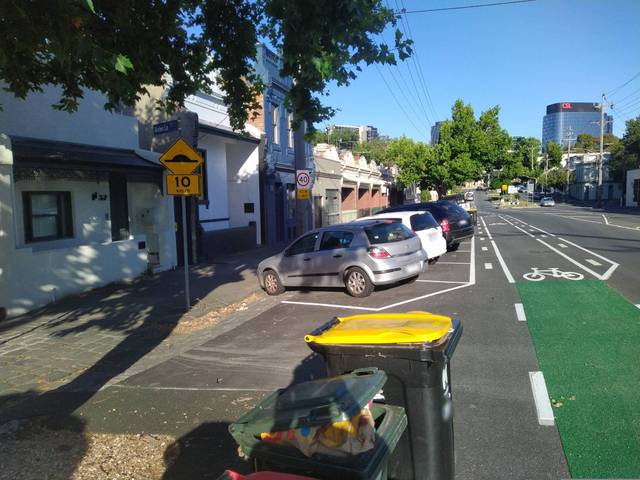
Region: Australia
Coordinates: -37.801, 144.95